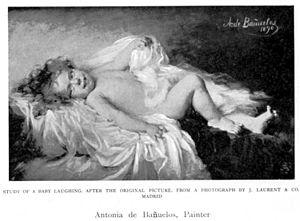
Antonia de Bañuelos de Thorndike, née à Rome en 1856 et morte 1926, est une peintre espagnole.